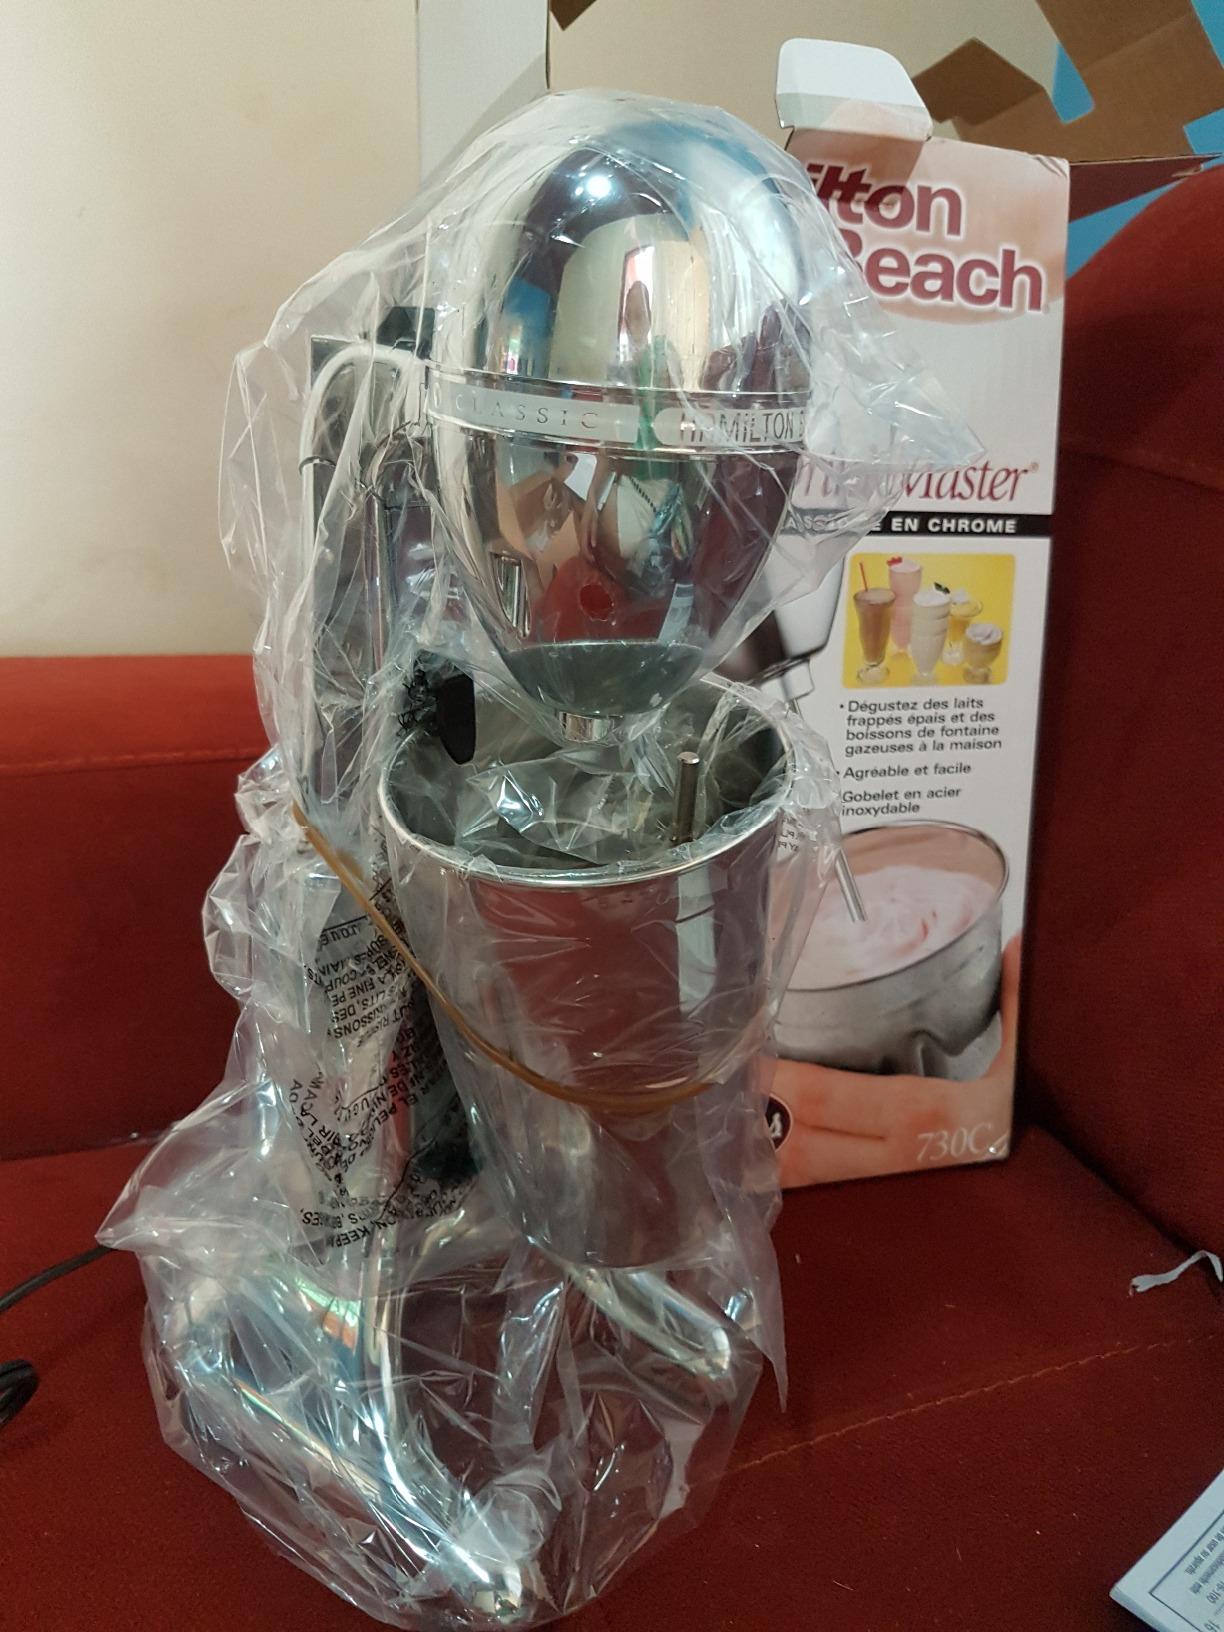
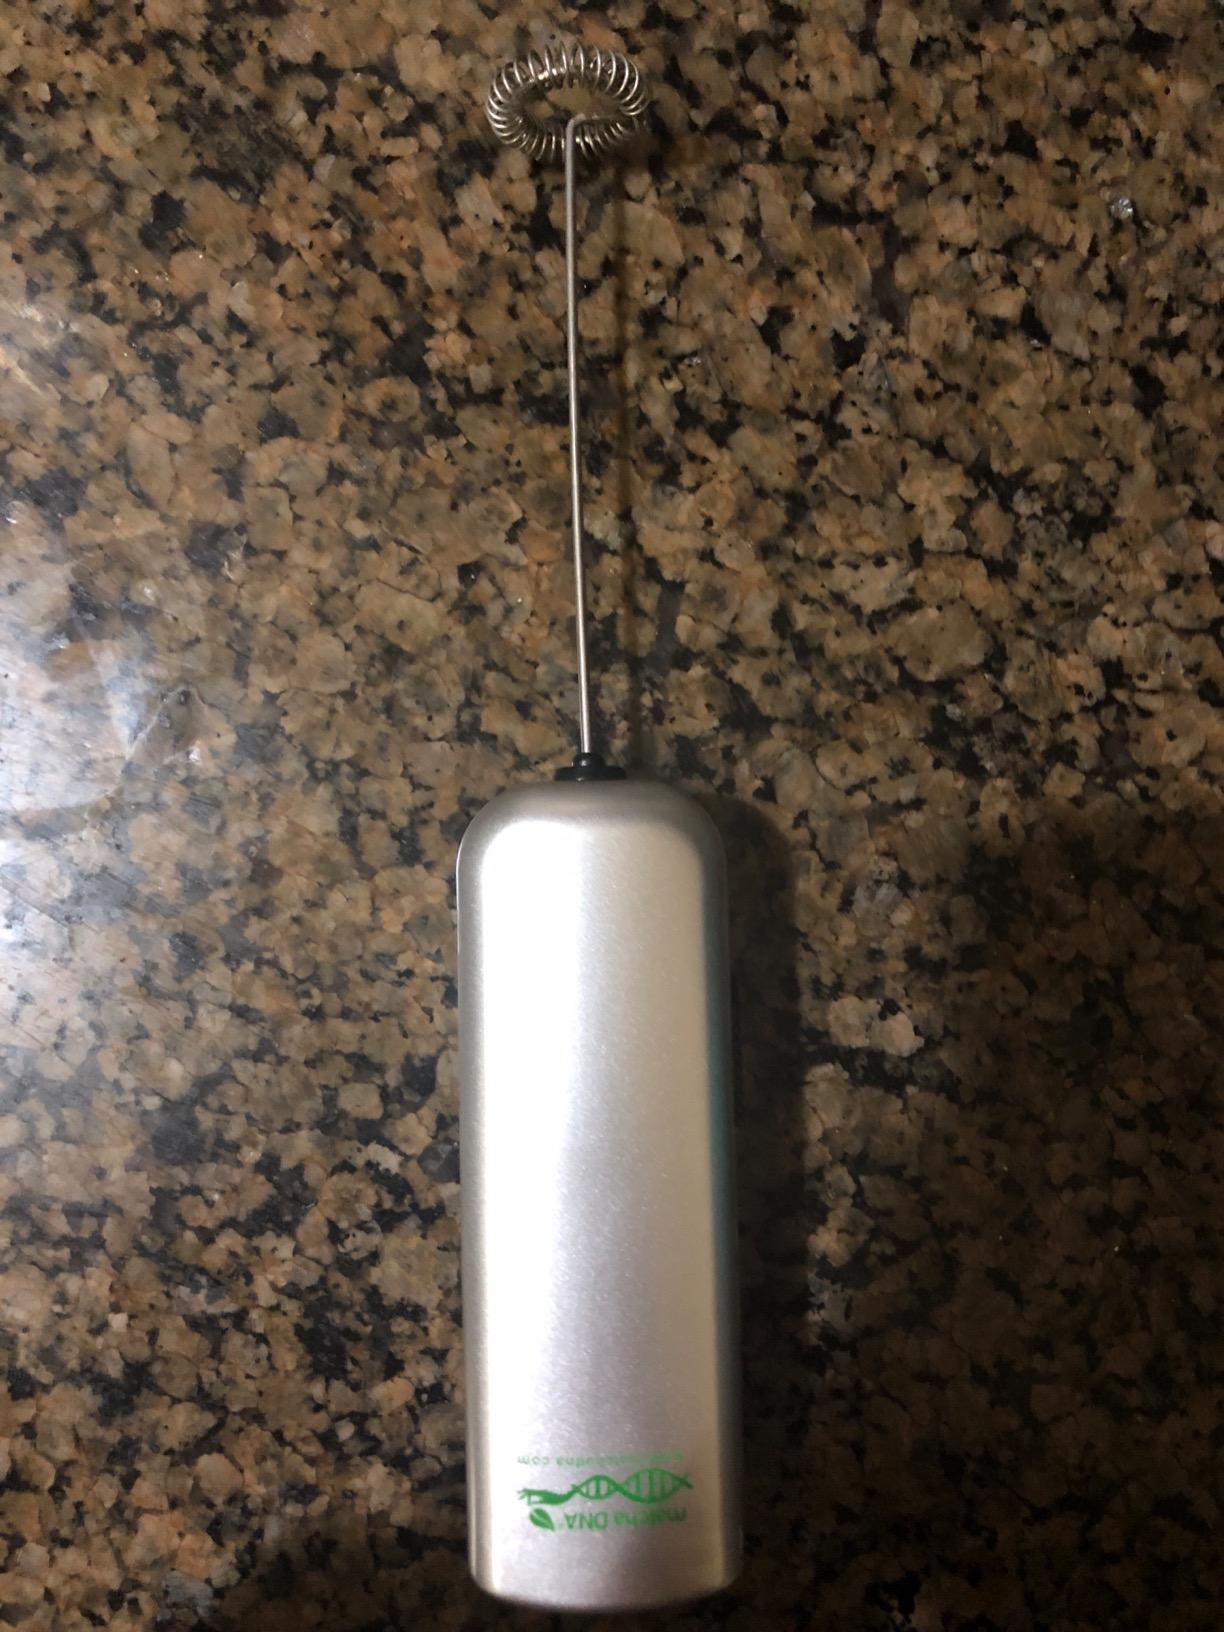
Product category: items_mixer
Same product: no